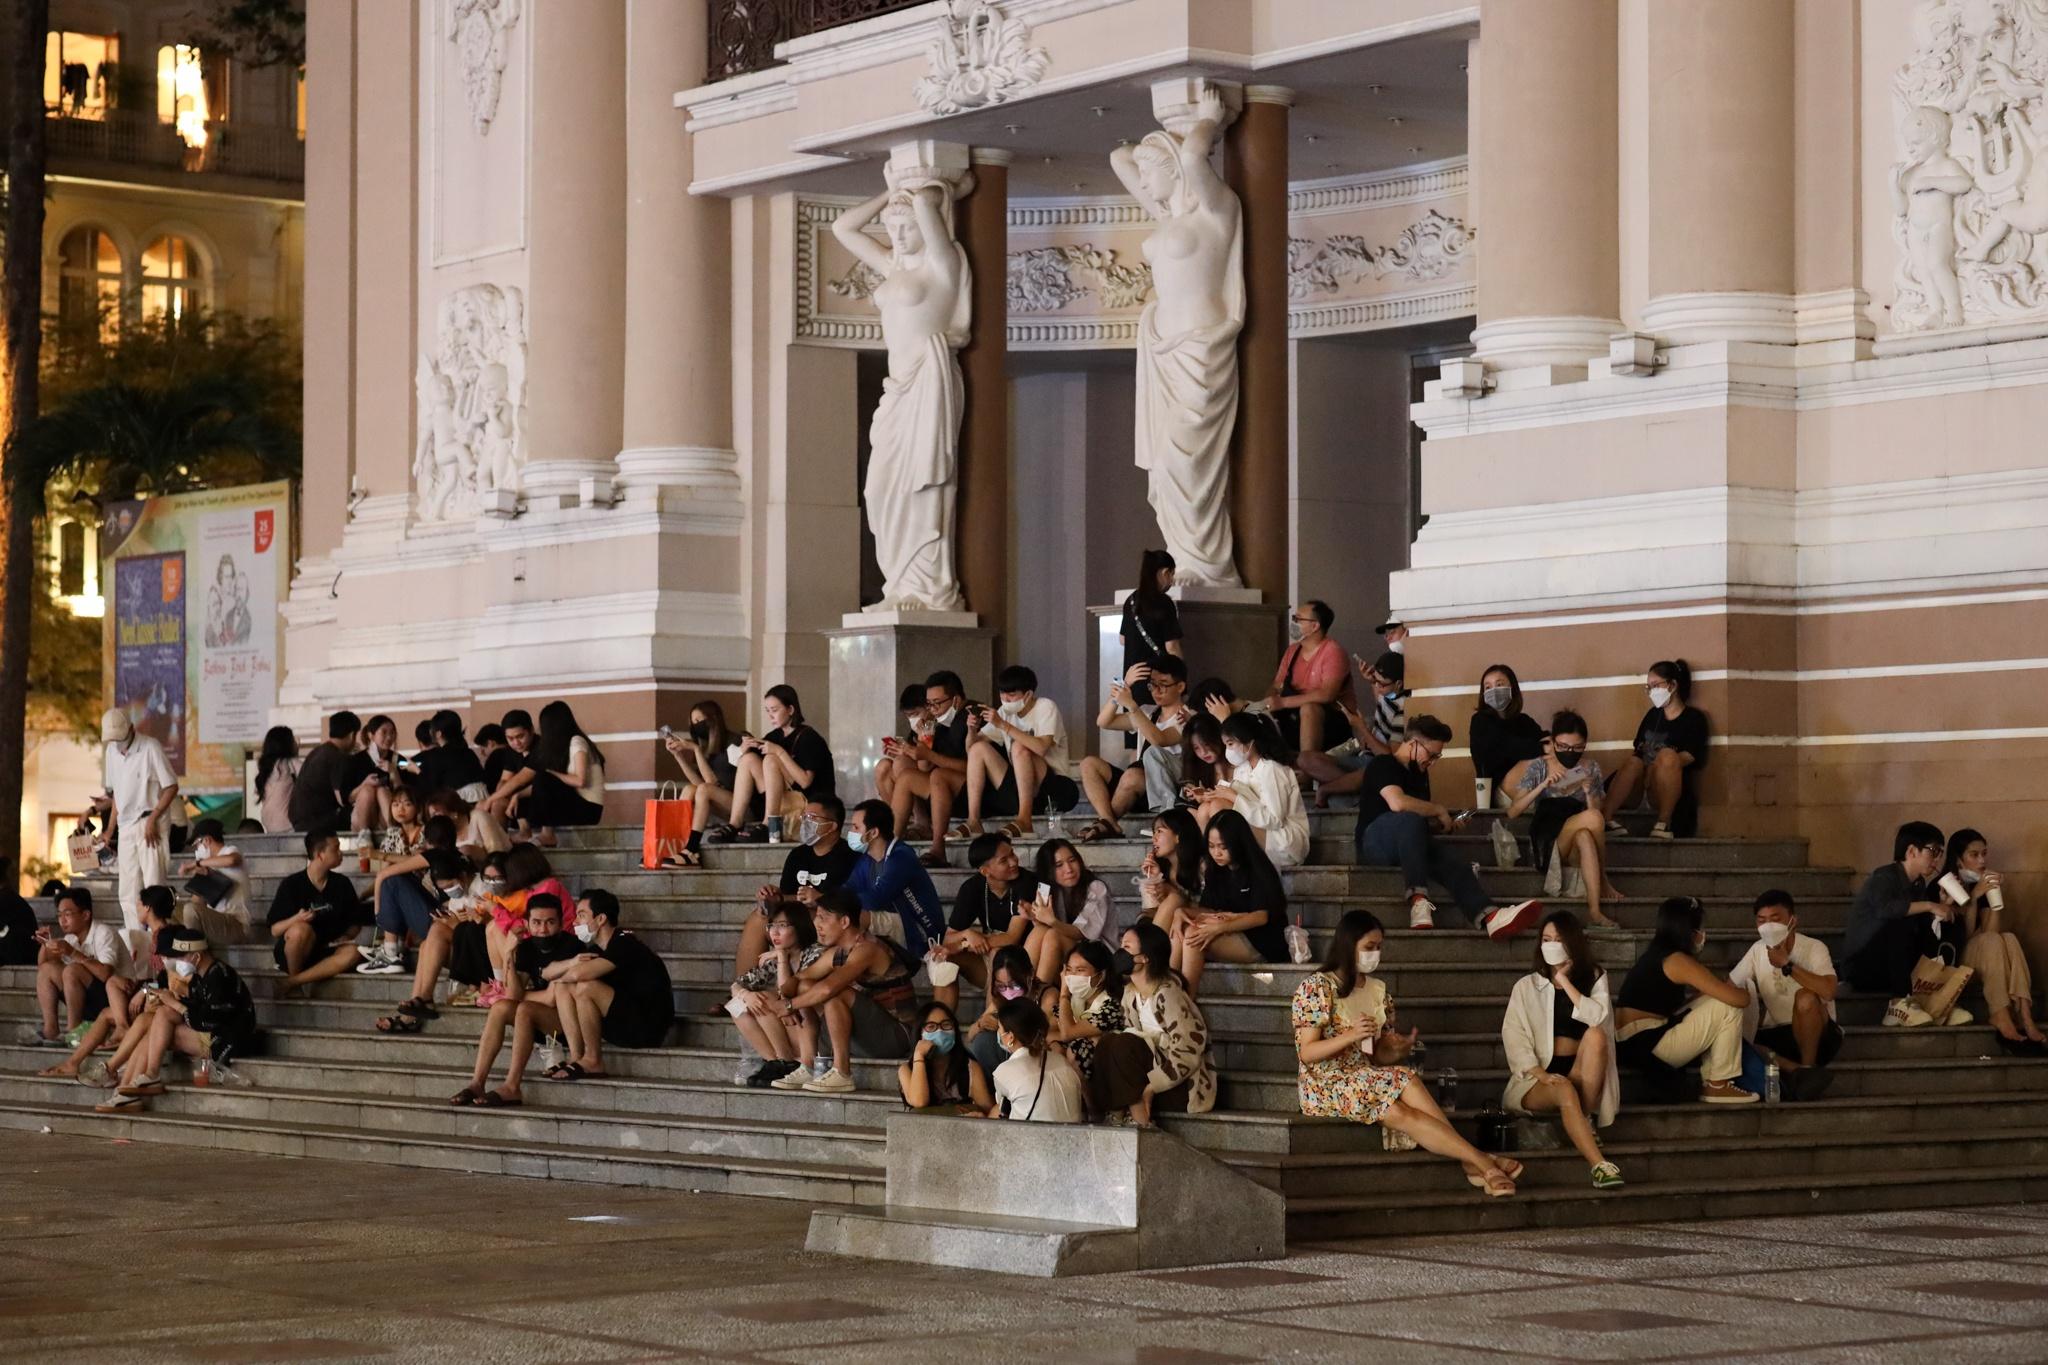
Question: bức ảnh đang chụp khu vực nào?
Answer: một viện bảo tàng